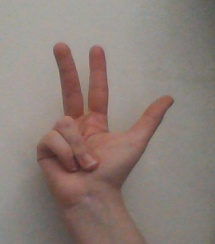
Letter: al